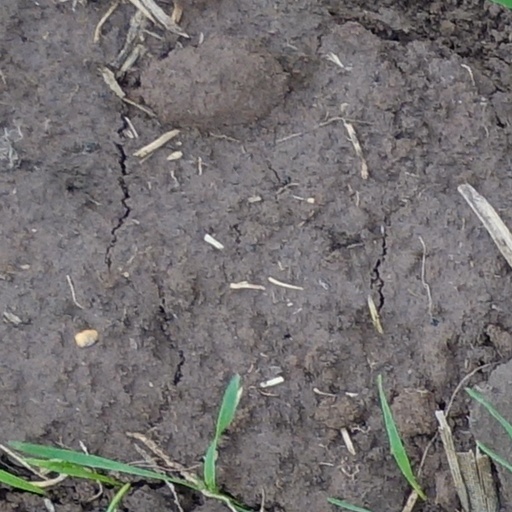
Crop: wheat